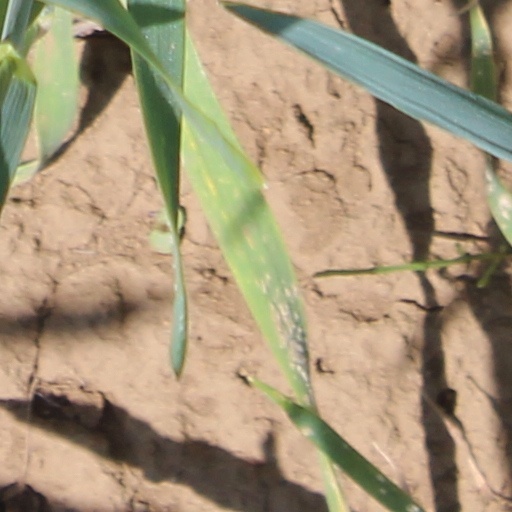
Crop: wheat